Richard S. Rust

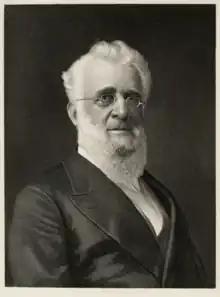
Richard Sutton Rust

Richard Sutton Rust (September 12, 1815 – December 22, 1906) was an American Methodist preacher, abolitionist, educator, writer, lecturer, secretary of the Freedmen's Bureau, and founder of the Freedmen's Aid Society. He also helped found multiple educational institutions including his namesake Rust College in Holly Springs, Mississippi, the oldest historically black United Methodist-related college.